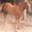
Label: horse